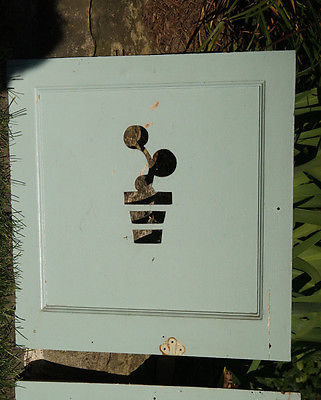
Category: cabinet